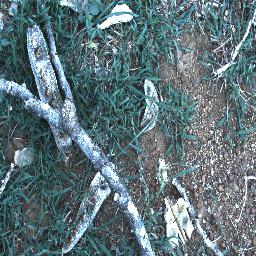
Label: negative